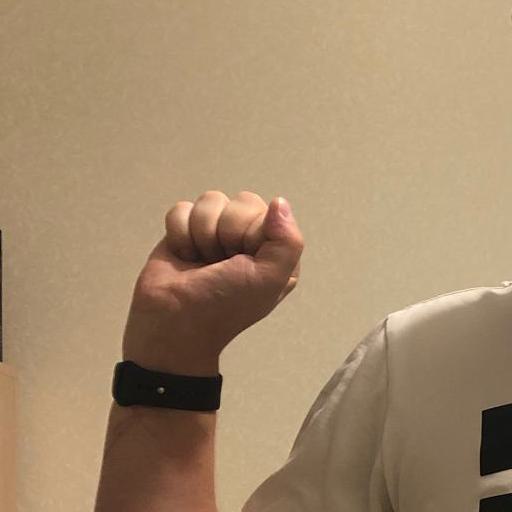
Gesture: fist